Myus

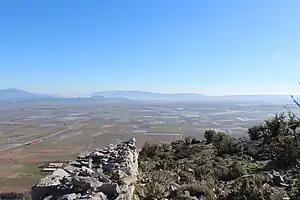
The former Miletus Bay from the site of Priene. Mount Latmus is in the background left, the central background land is the promontory of Myus, and the right background is MIletus on the left, the Aegean on the right.

The site of the city lies north of the modern village Avşar in the Söke district of Aydın Province, Turkey. The former asty of Myus, now a park, Myus Antik Kenti (Turkish), was placed on a ridge, a former promontory, an extension of Mount Latmus, now located from the current edge of the delta. The promontory appears currently as two islands in the plain, a small one on the NW extremity dubbed Castle Hill by the archaeologists for the Byzantine fort upon it. It has an elevation of 56 feet. The other apparent island at the base of the peninsula is dubbed Settlement Hill from the traces of settlement upon it. It ascends Mount Latmus in progressively wider and higher stages. The total peninsula, about 0.5 mi. long, has always been known as the location of the city. However, there are no walls, no residential blocks or public buildings beyond a few temples, or any dock facilities. Nothing delimits the boundaries of the city.